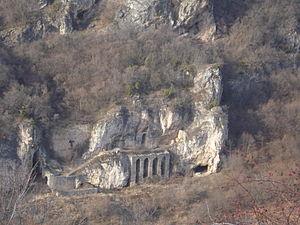
l'Ermitage Saint Pierre de Koriša, au Kosovo.
Korishë en albanais et Koriša en serbe latin est une localité du Kosovo située dans la commune/municipalité de Prizren/Prizren et dans le district de Prizren/Prizren. Selon le recensement kosovar de 2011, elle compte 5 279 habitants, dont 5 278 Albanais.
L'errmitage et monastère Saint-Pierre-de-Koriša est un ermitage et un monastère orthodoxe serbe situé au Kosovo, à Korish/Koriša, près de la ville de Prizren/Prizren. Il dépend de l'éparchie de Ras-Prizren et figure sur la liste des monuments culturels d'importance exceptionnelle de la République de Serbie.
L'éparchie de Ras-Prizren est une éparchie, c'est-à-dire une circonscription de l'Église orthodoxe serbe. Elle s'étend à l'extrême sud-ouest de la Serbie centrale, au Kosovo et en Métochie et son siège se trouve à Prizren. En 2006, elle est administrée par l'évêque Teodosije.
Prizren en albanais et Prizren en serbe latin est une ville et une commune du Kosovo. Elles font partie du district de Prizren. En 1991, la commune/municipalité comptait 175 413 habitants, dont une majorité relative d'Albanais. En 2009, la population de la commune/municipalité était estimée par l'OSCE à 240 000 habitants. Selon le recensement kosovar de 2011, la commune compte 178 112 habitants.